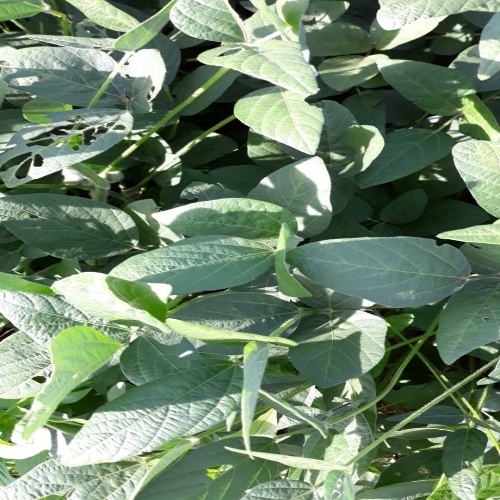
Label: Caterpillar